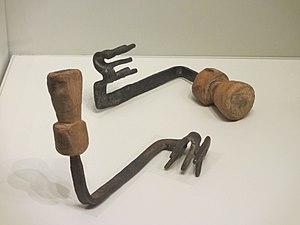
La Grotte aux lettres ou Grotte des lettres est une grotte située près de la source du Nahal Hever dans le désert de Judée. Dans cette grotte, ainsi que dans la « caverne des horreurs » située un peu plus haut, d'importantes découvertes archéologiques ont été faites à partir de 1953, et notamment des documents en rapport avec la révolte de Bar Kokhba.